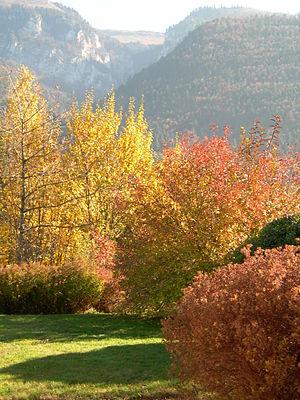
Une belle journée d'automne à Villeret en Suisse. Vue du paysage emblématique du village: La Combe Grède qui s'ouvre sur le sommet jurassien du Chasseral.